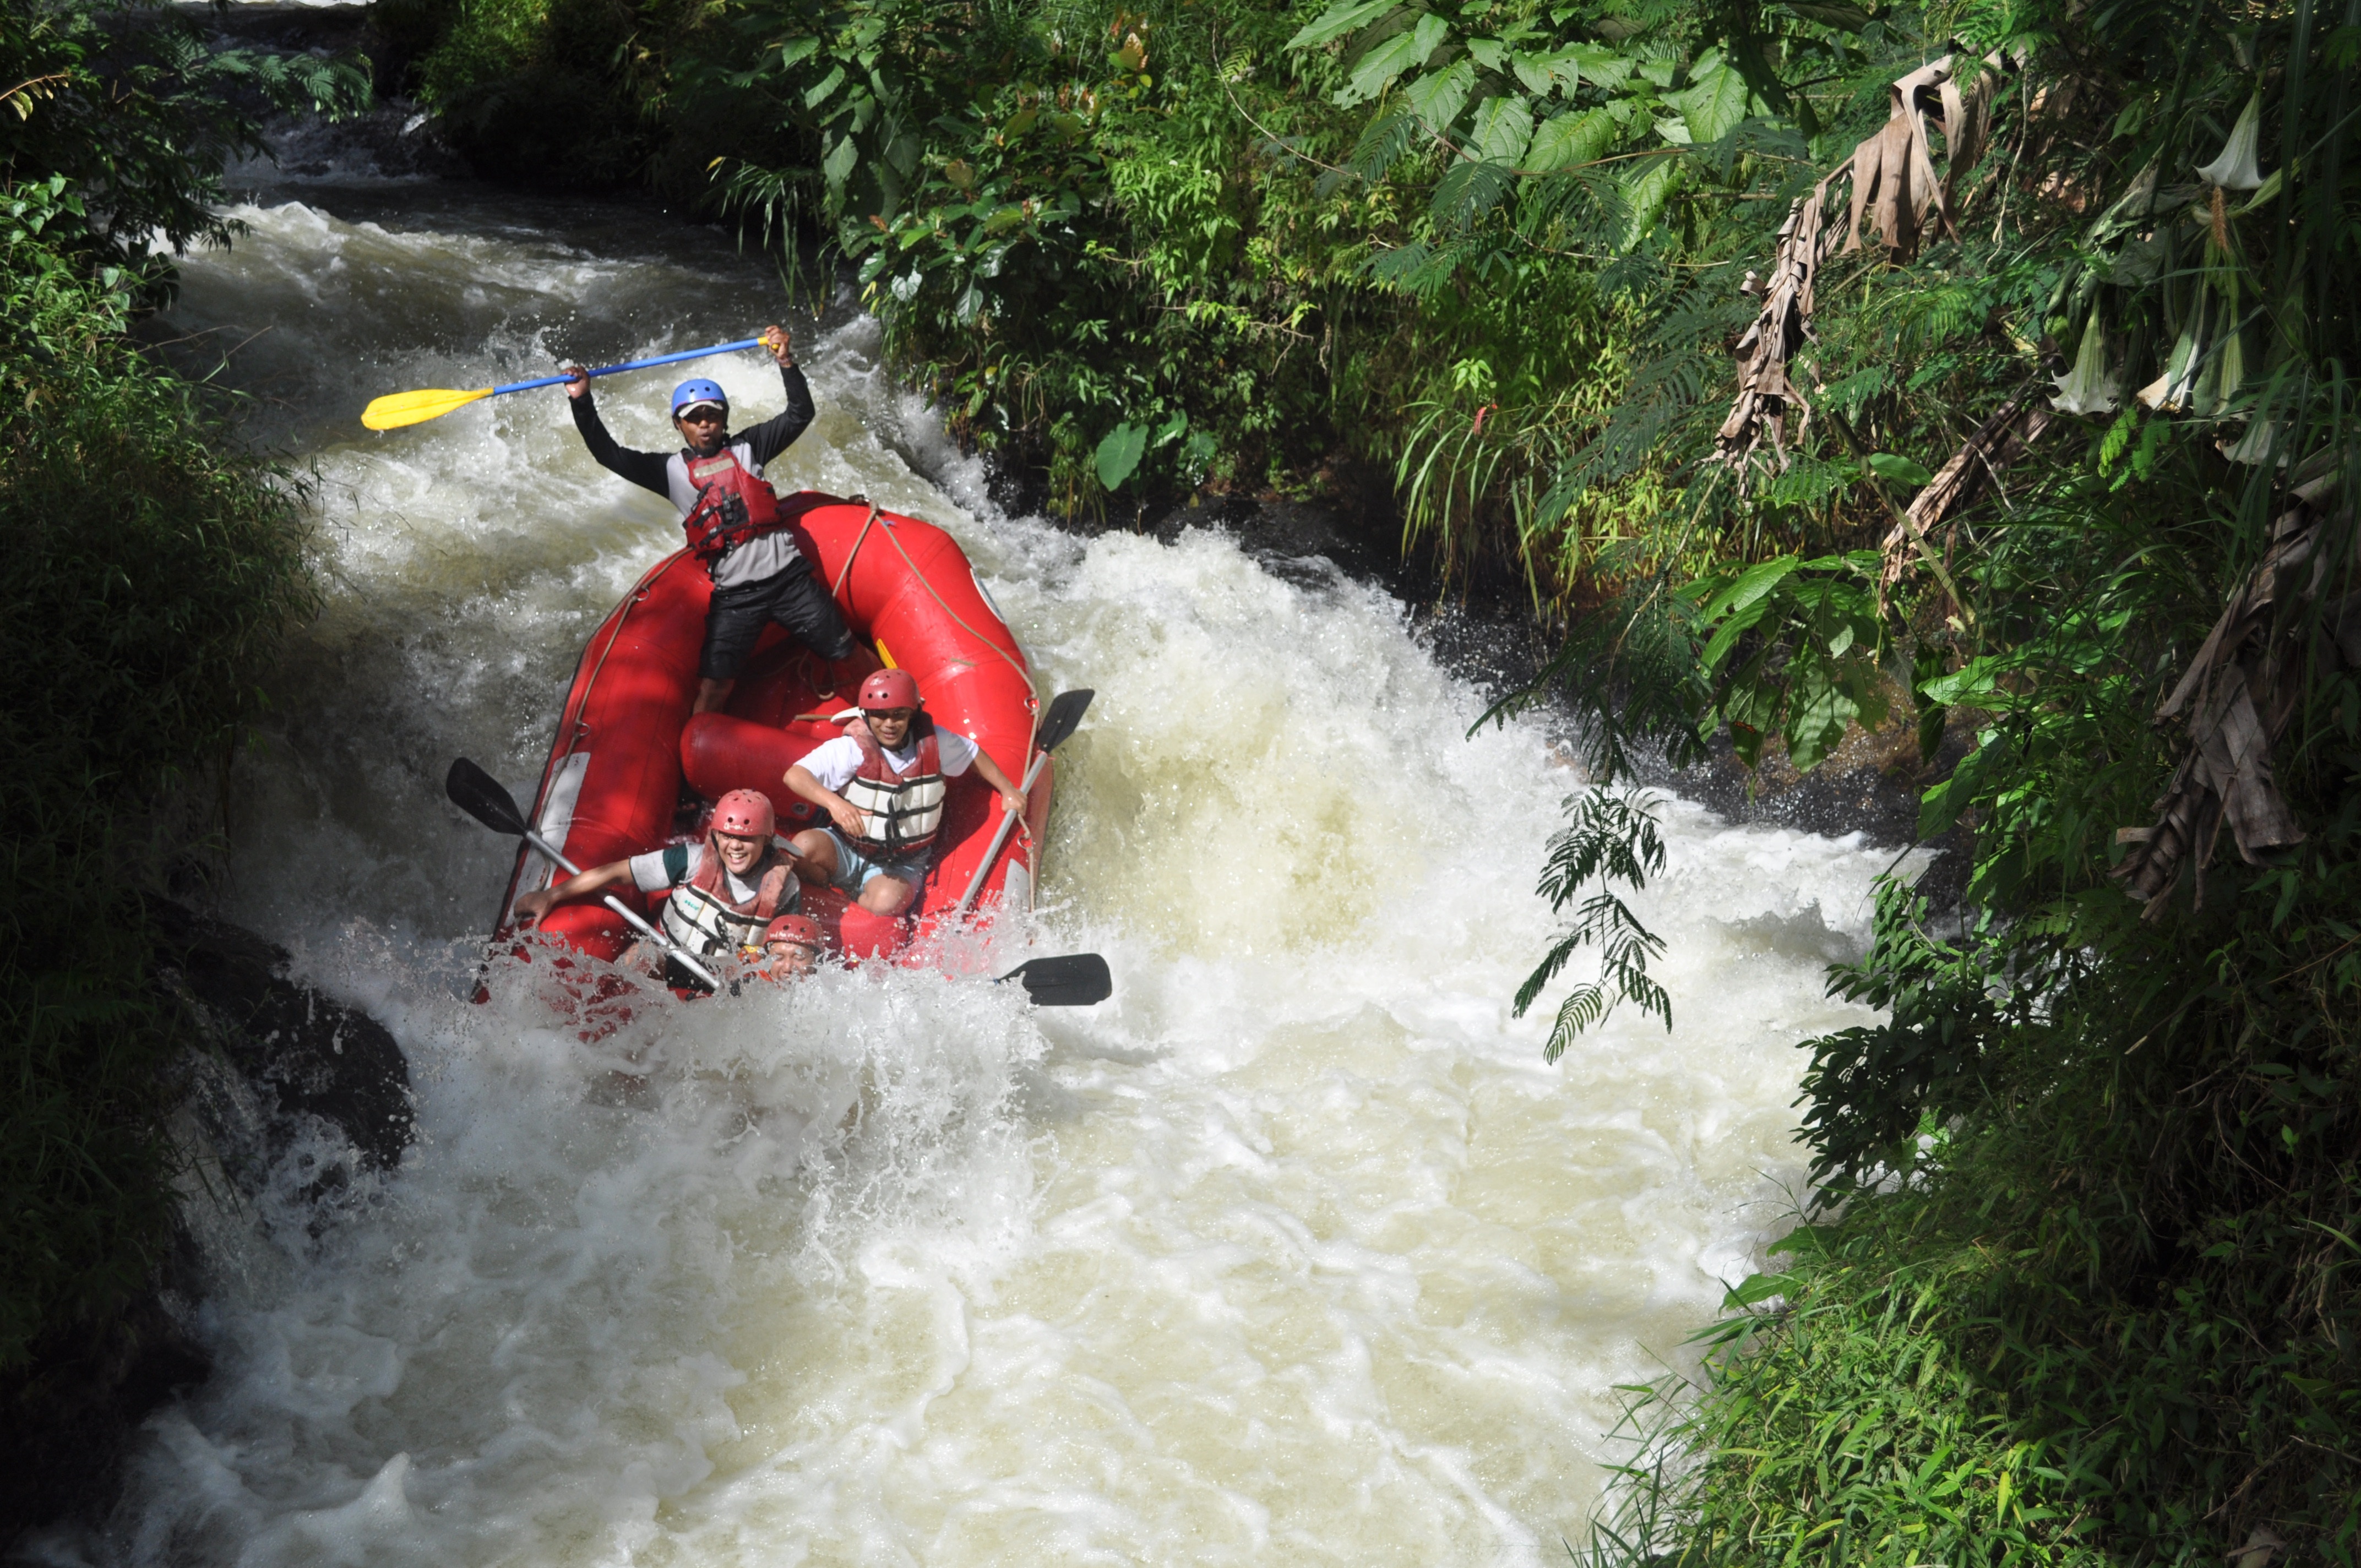
boat, adventure, river, recreation, vehicle, rapid, extreme sport, sports, boating, kayaking, water sport, rafting, outdoor recreation, whitewater kayaking